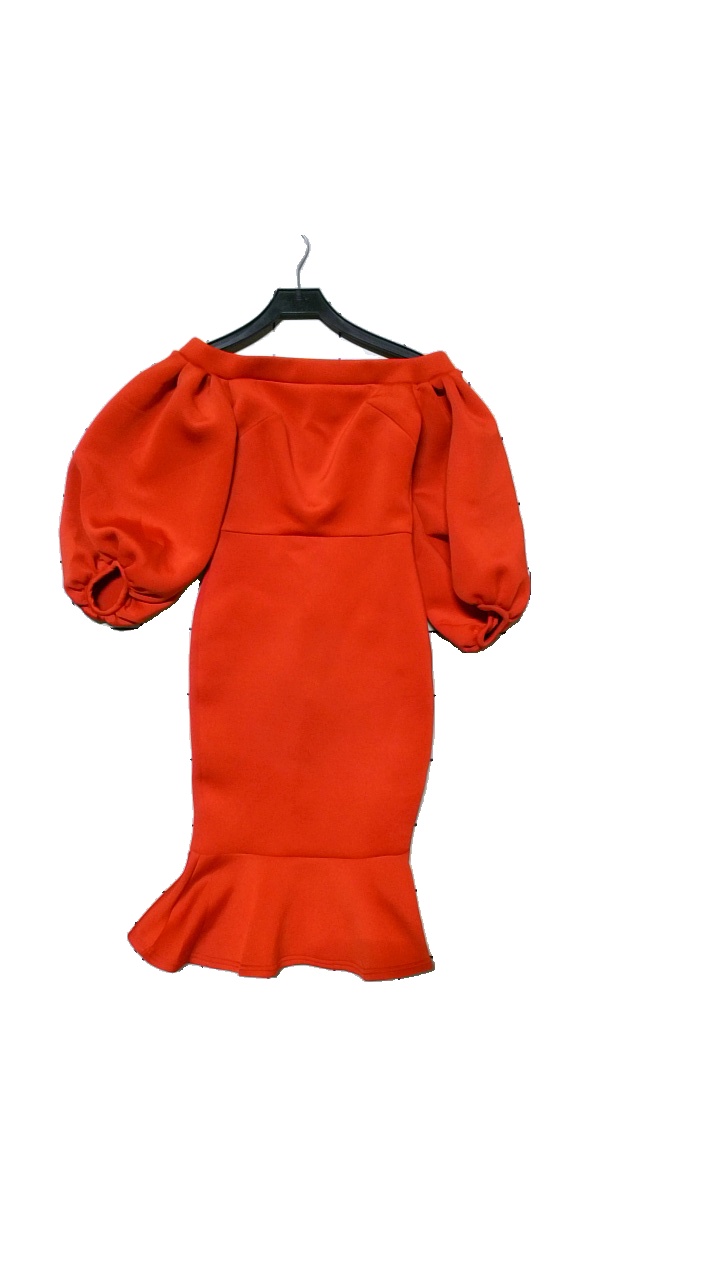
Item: Dress (Ladies)
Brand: True Violet
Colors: Red
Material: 95% polyester, 5% elastane
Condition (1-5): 5
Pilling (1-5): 5
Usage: Reuse
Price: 100-150